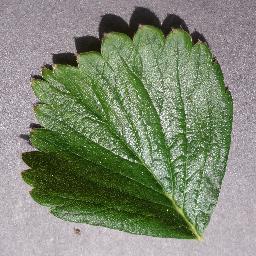
Label: Strawberry___healthy